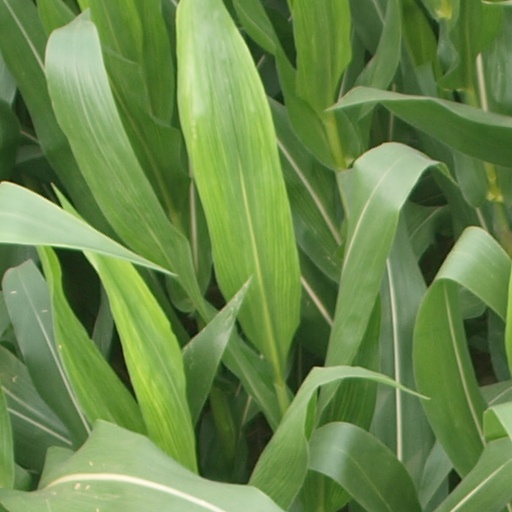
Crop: maize; corn